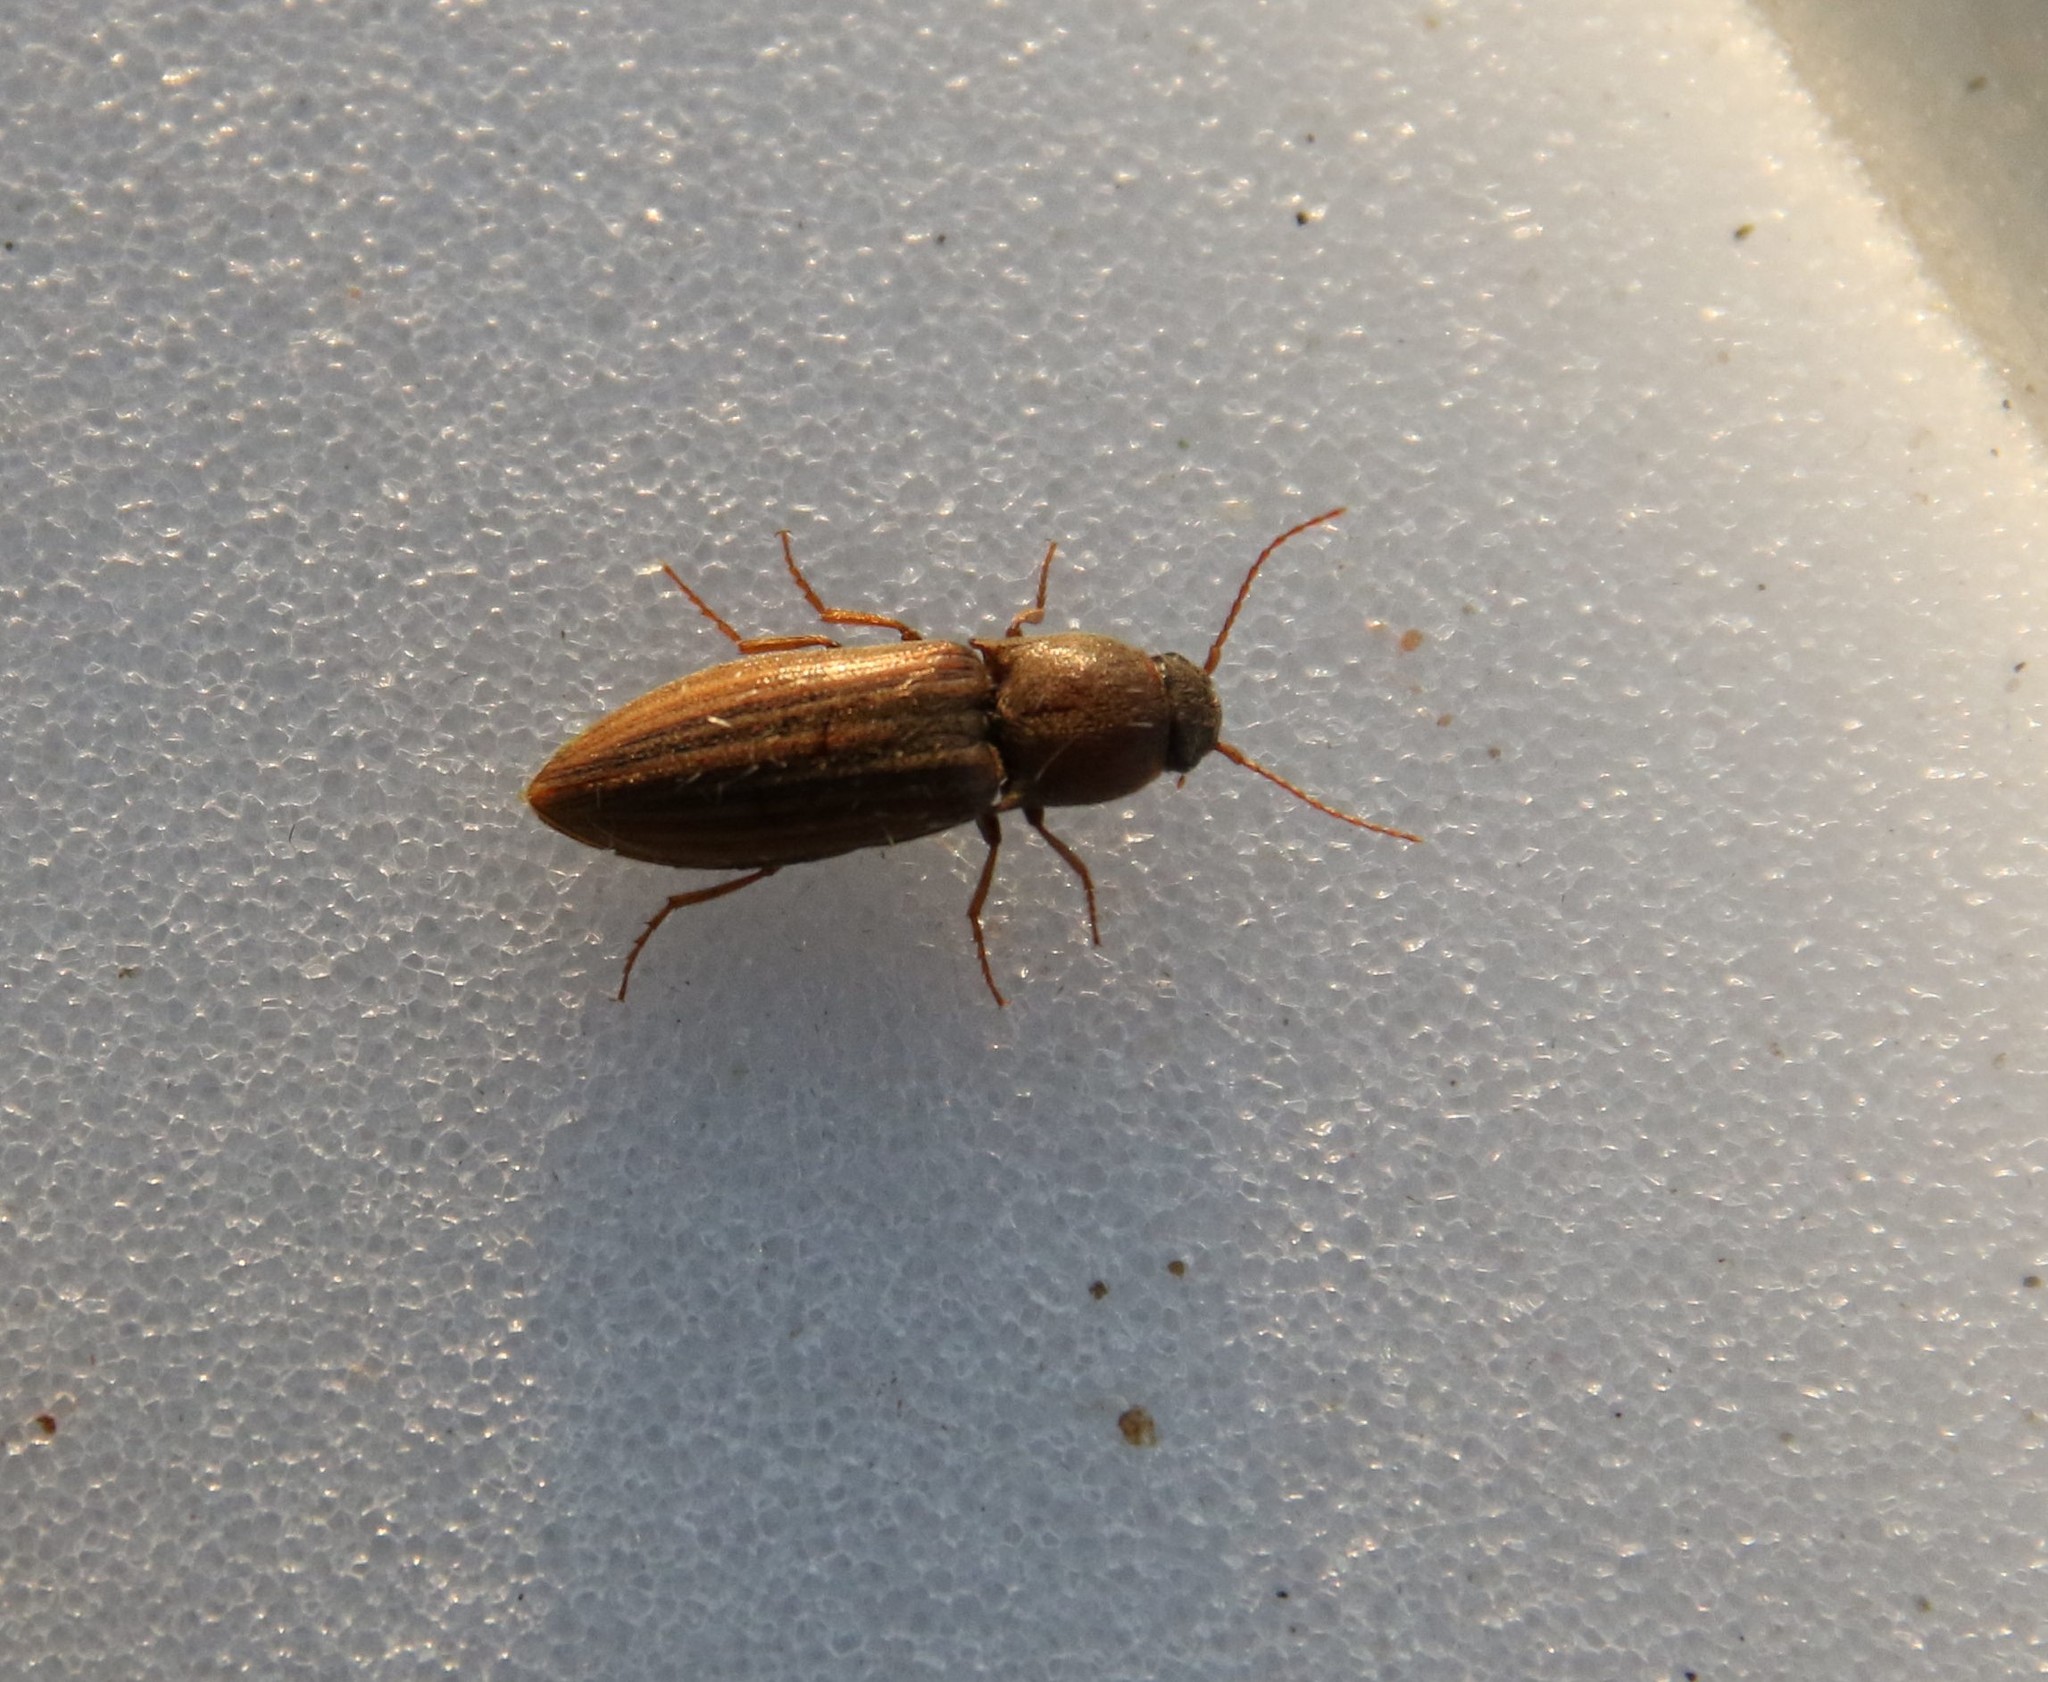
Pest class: clickbeetles_wireworms